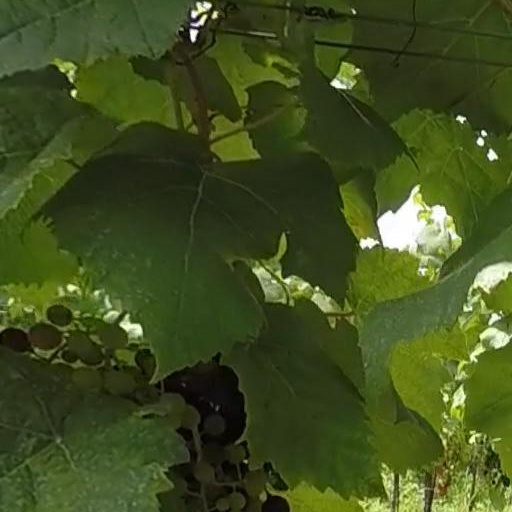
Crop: grape